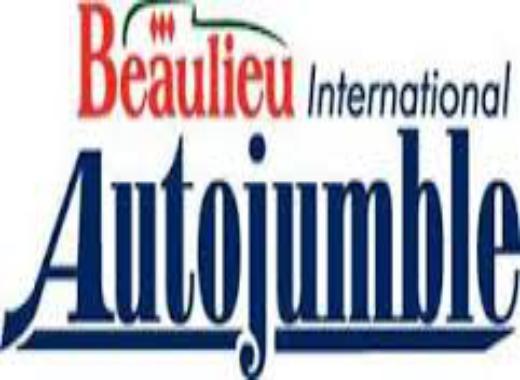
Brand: Beaulieu
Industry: Food